Ilario Bandini

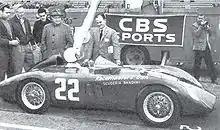
Bandini and a 750 Sport Internazionale at Daytona, 1960.

In Cincinnati Bandini visited the site of the former Crosley plant and was invited to relocate his operation there. Bandini stayed in the US long enough to witness Rudkin's victory at Lime Rock, but after that he preferred to return home to Forlì.